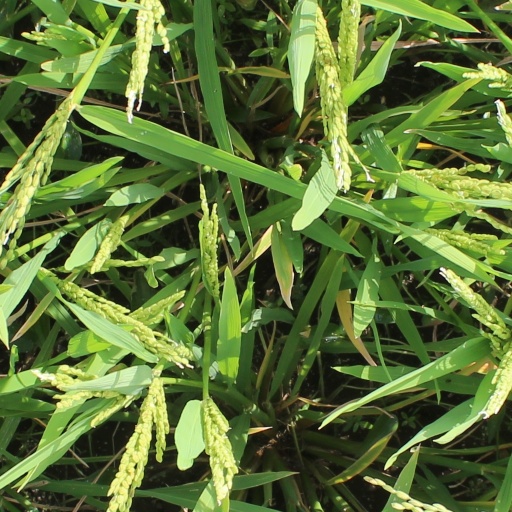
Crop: rice